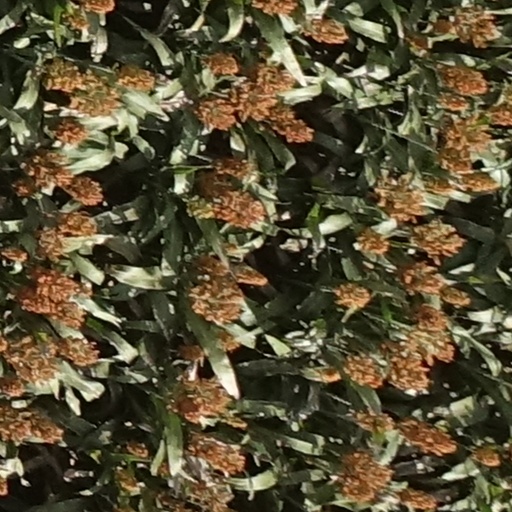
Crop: sorghum